Echimamish River

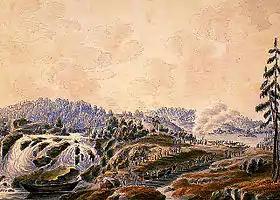
A brigade of York boats at a portage on the voyageur route by Peter Rindisbacher in 1821

The Echimamish was part of the voyageur route from Hudson Bay to Lake Winnipeg. Since most of the Nelson River is difficult, canoe and York boat brigades would take the easier Hayes and use the Echimamish to reach the upper Nelson and Lake Winnipeg. The first European to use the river may have been Joseph Smith in 1757. In 2006, the historic route from York Factory to Norway House which includes the Hayes River, the Echimamish and a portion of the Nelson River was designated part of the Canadian Heritage Rivers System.